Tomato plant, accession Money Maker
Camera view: tilt-top (135 deg); turntable rotation: 60 degrees
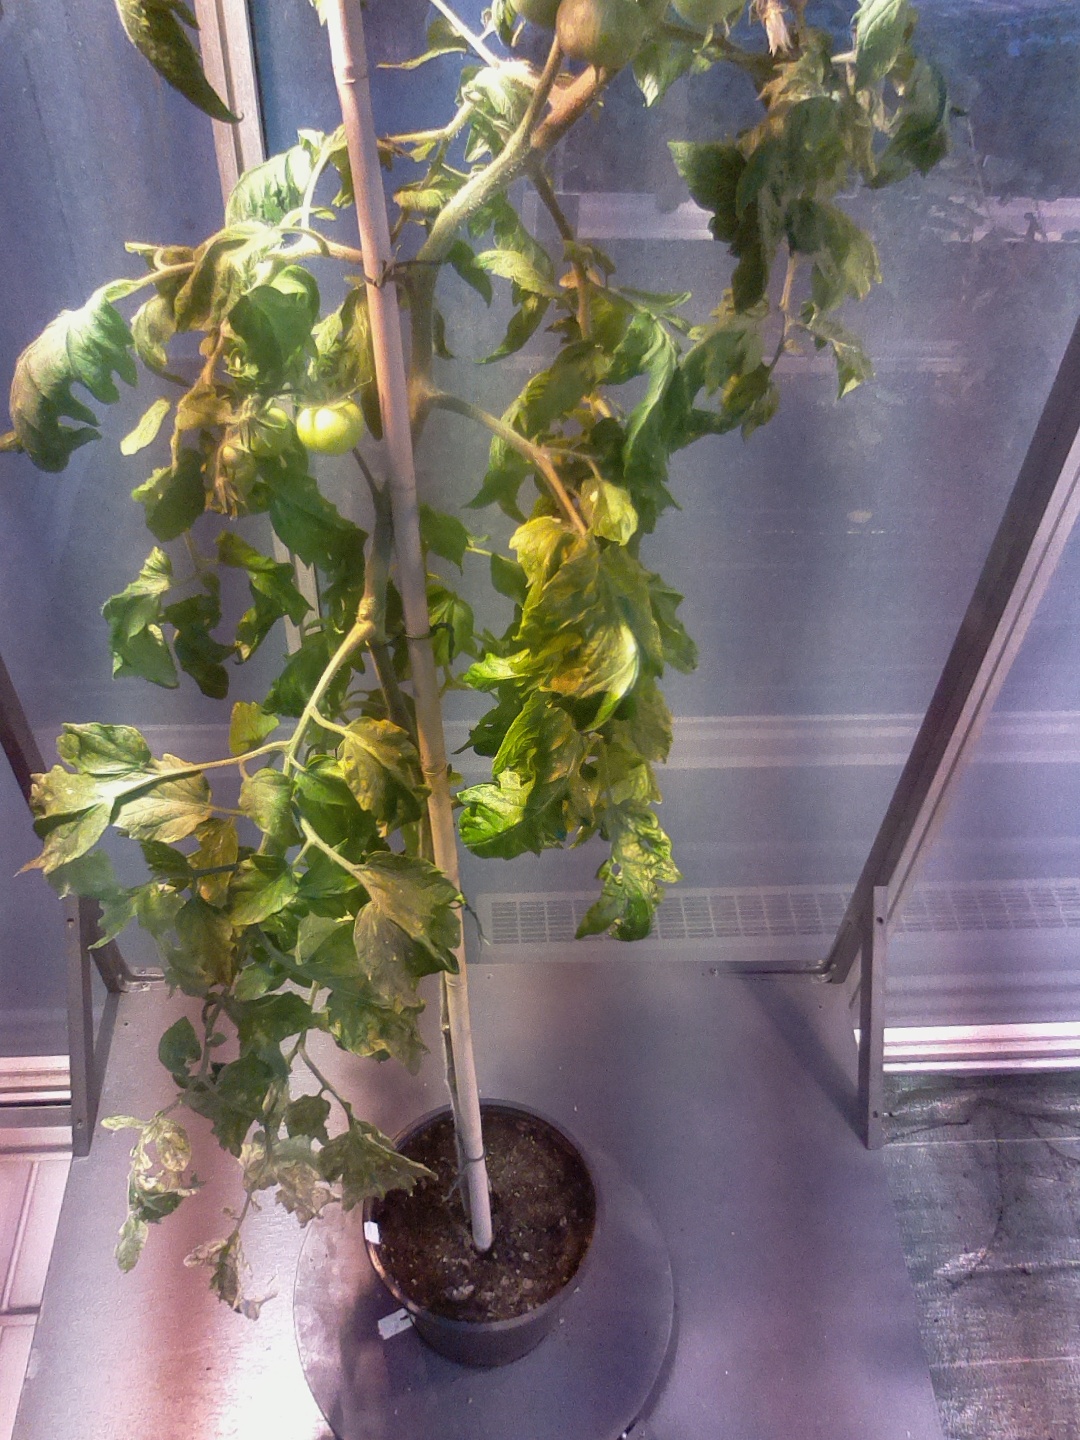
BBCH growth stage 73: 30%-40% of final fruit size